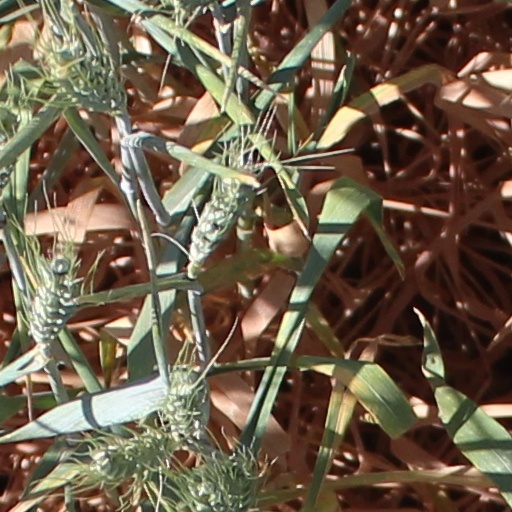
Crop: wheat